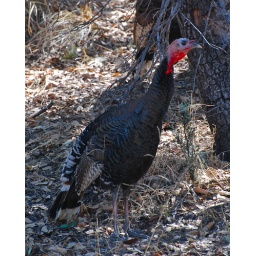
Wild hen Turkey in forest